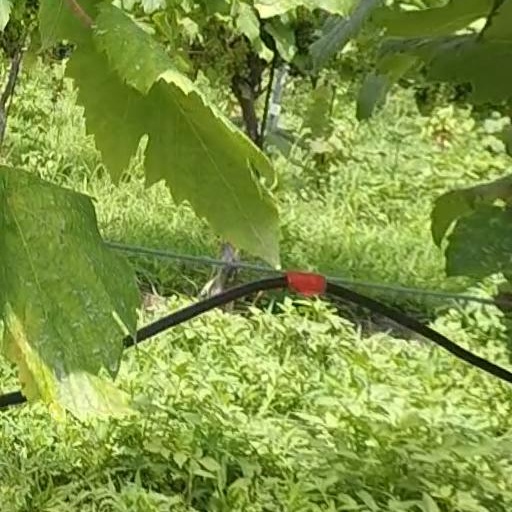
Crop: grape